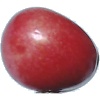
Label: Cherry 2